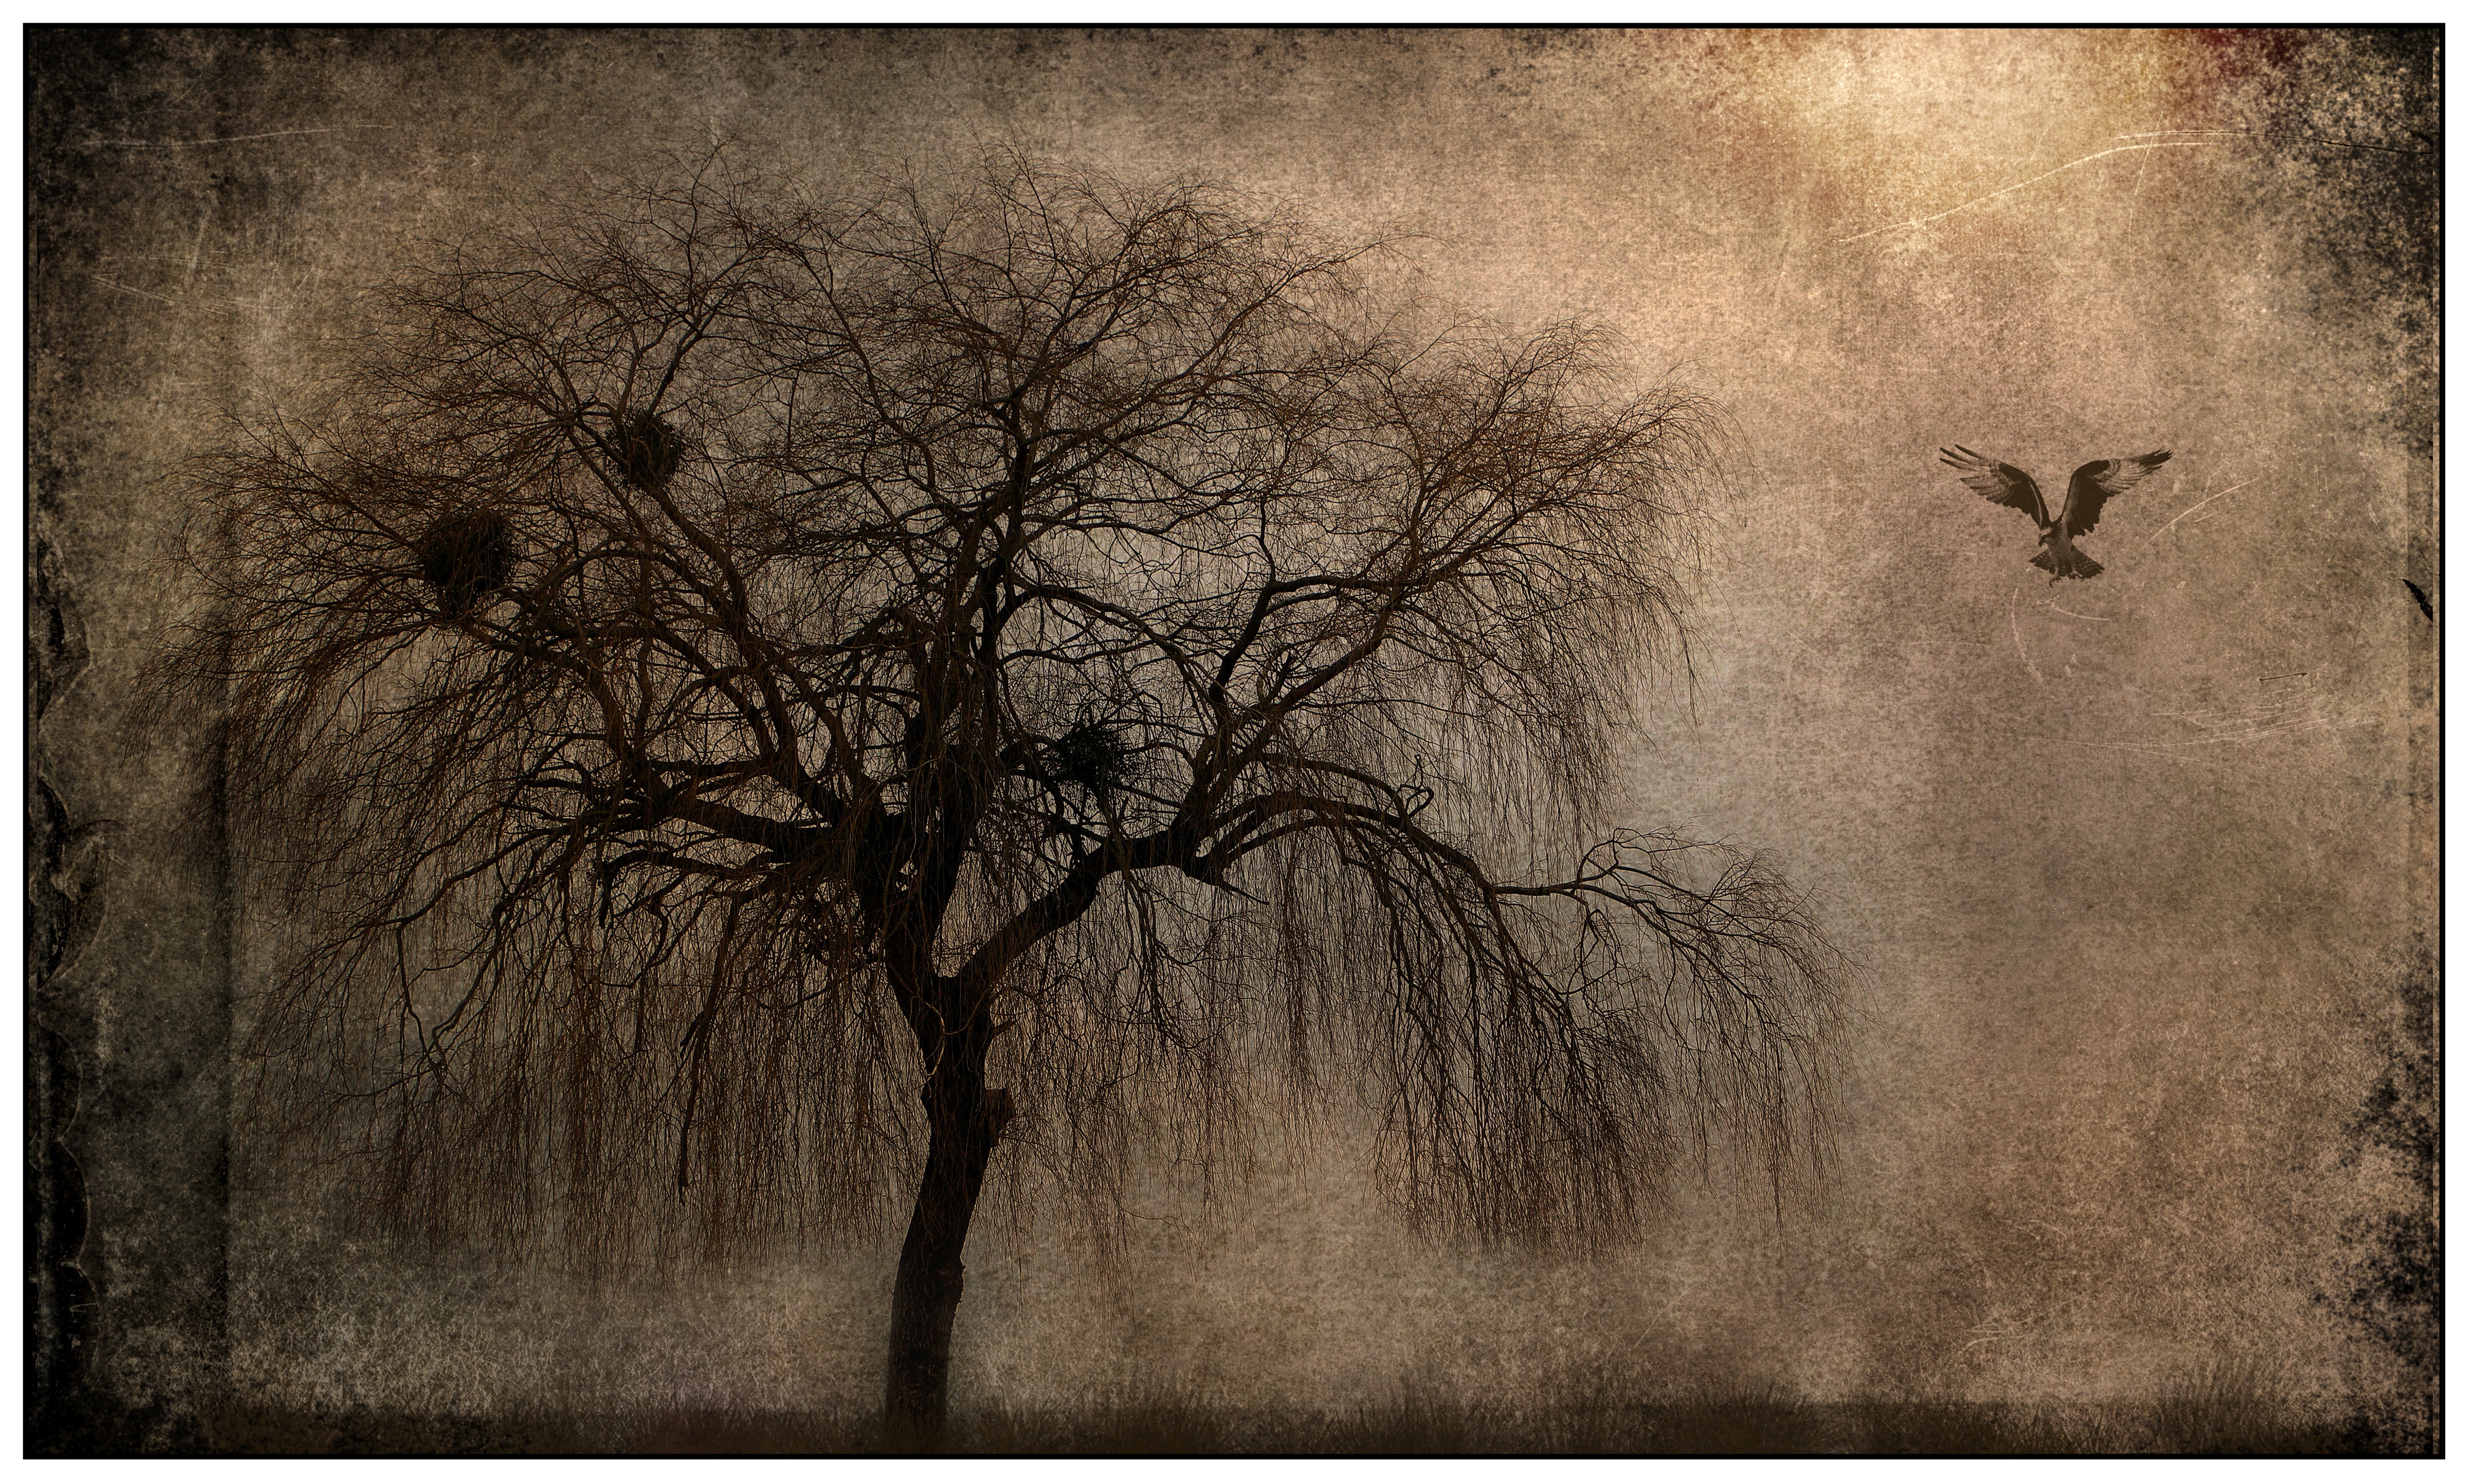
landscape, tree, branch, bird, black and white, texture, mystical, lighting, savanna, painting, sketch, drawing, composing, mood, modern art, monochrome photography, woody plant